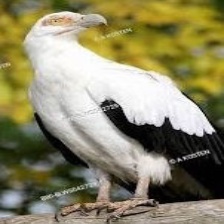
Species: PALM NUT VULTURE
Scientific name: GYPOHIERAX ANGOLENSIS
ImageNet parent category: vulture